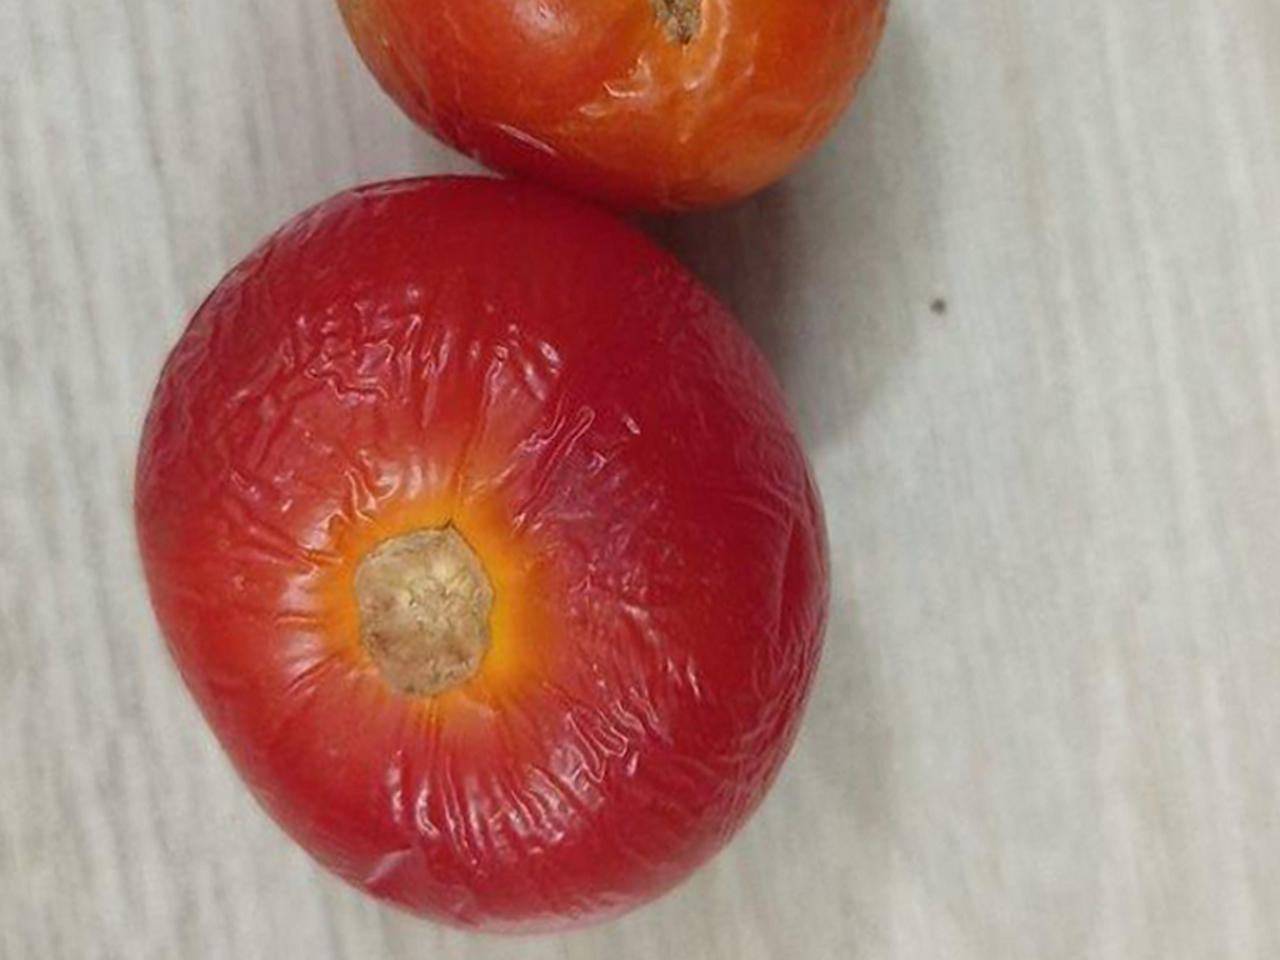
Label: Rotten